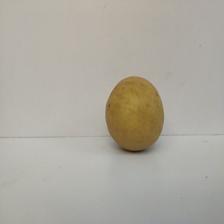
Size: Large